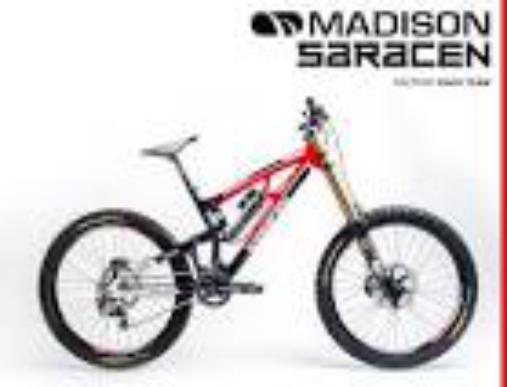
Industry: Transportation